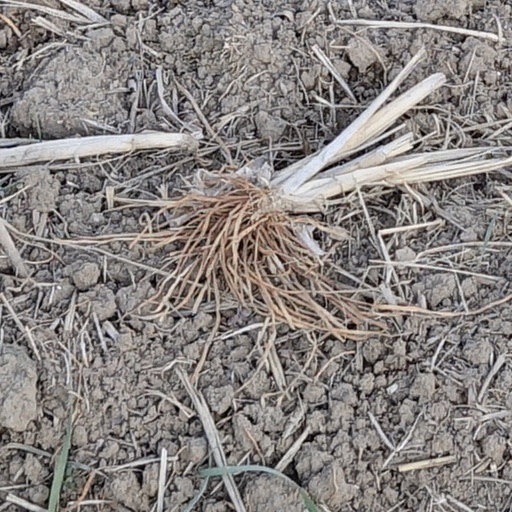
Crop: wheat